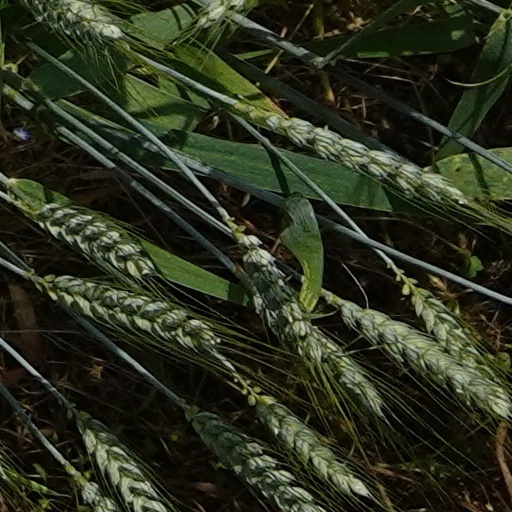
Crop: wheat